Austin Historic District (Austin, Nevada)

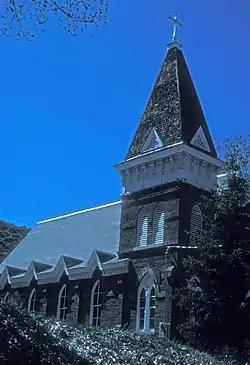

The Austin Historic District in Austin, Nevada is a historic district that was listed on the U.S. National Register of Historic Places in 1971. It is located in Pony Canyon at the junction of Nevada State Route 305 (formerly State Route 8A) and U.S. Route 50, and has significance dating from 1862 when silver ore was discovered in the canyon. By the next year, Austin had population 2,000, and it became a city in 1864.